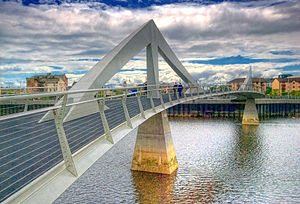
Dissing+Weitling / Værker / Større projekter efter Weitlings udtræden 2002
Der er for få eller ingen kildehenvisninger i denne artikel, hvilket er et problem. Du kan hjælpe ved at angive troværdige kilder til de påstande, som fremføres i artiklen.